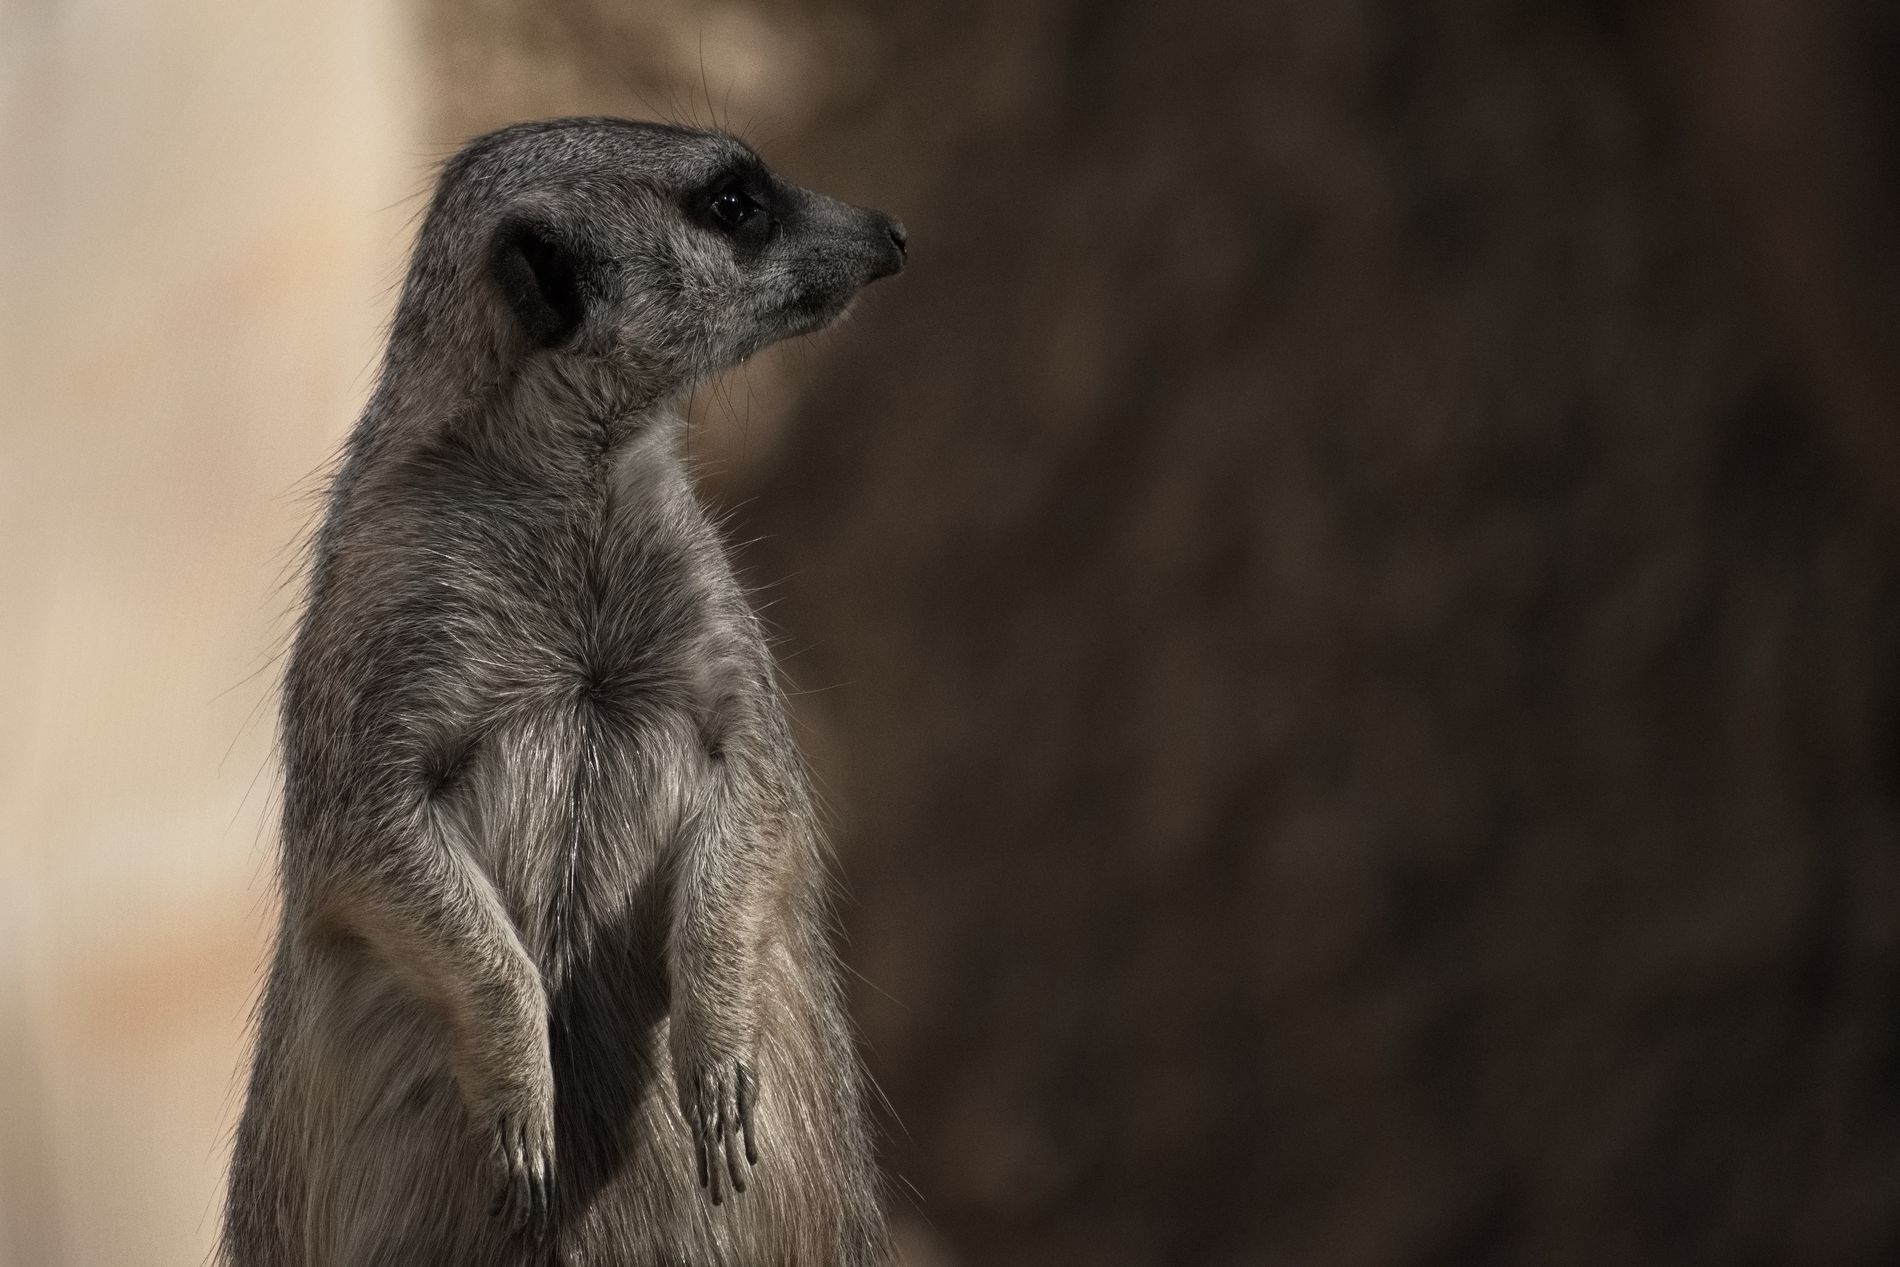
A curious meerkat.
The image shows a shot taken of an animal called a meerkat. The meerkat is standing upright, looking to the right. The background is blurry, making the meerkat the main subject of the shot.
The image shows a close-up shot of a meerkat staring at something that grabbed its attention. The meerkat has distinctive grey fur and small ears. The background is blurry, putting the whole focus on the meerkat. The image's colors are pale and unsaturated. The shot evokes a sense of curiosity, stillness, and alertness.
Labels: Animal, Mammal, Pig, Wildlife, Meerkat, background
Camera: NIKON CORPORATION NIKON D3500
Aperture: F6.3
Exposure: 1/4000 sec
ISO: 800
Focal length: 300.0 mm